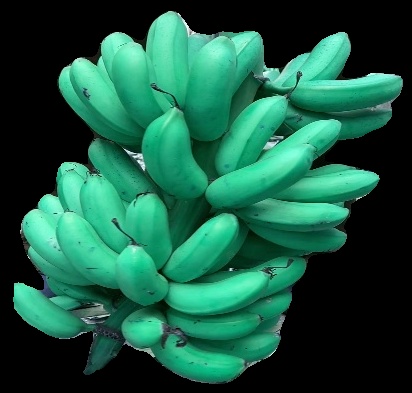
Variety: rasbale
Grade: grade1